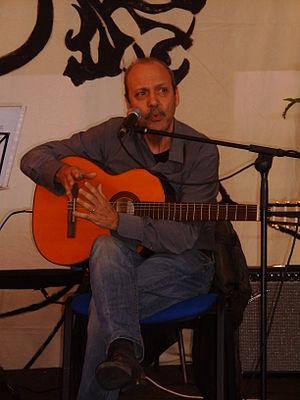
Carlos Mendes est un auteur-compositeur-interprète portugais.